Petero Civoniceva

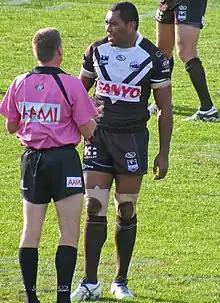
Civoniceva captaining the Penrith Panthers in 2010

As a result, he missed Penrith's first qualifying final, where, despite a brave effort, the Panthers lost by just two points against the Canberra Raiders.